Lahore Ahmadiyya Movement

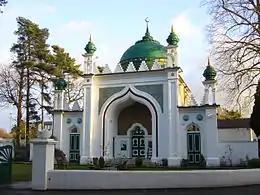
The Shah Jahan Mosque in Woking, temporarily run by the “Lahore Ahmadiyya Movement” from 1914 until the mid-1960s, remained the main centre of Islam in Britain throughout the early 20th century.

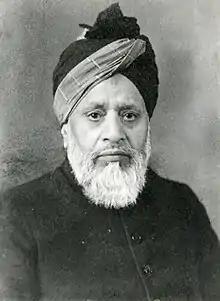
Maulana Muhammad Ali led the Lahore Ahmadiyya Movement as "Amīr" from 1914 to 1951

Soon after the death in 1914 of Hakim Nur-ud-Din, Ghulam Ahmad's first successor, Bashir-ud-Din Mahmud Ahmad, Ghulam Ahmad's son, was chosen in Qadian at the age of 25 to lead the movement as his second successor. However, a group, which included some of the movement's senior figures, led by Maulana Muhammad Ali, opposed his succession and refrained from pledging their allegiance to him, eventually leaving Qadian and relocating to Lahore. Muhammad Ali and his supporters' differences with Mahmud Ahmad centred mainly upon the nature of Ghulam Ahmad's prophethood—and consequentially the status of Muslims who did not accept him— as well as the form the leadership should take within the movement, viz. the relative authority of the successor (or "khalīfa") and the Central Ahmadiyya Council ("Anjuman"). Although a clash of personalities between the dissenters and Mahmud Ahmad has also been postulated owing to the latter's relative youth, inexperience and poor academic background. The disputes surrounding these, and other related issues, eventually led to a veritable secession and the formation of the Lahore Ahmadiyya Movement.